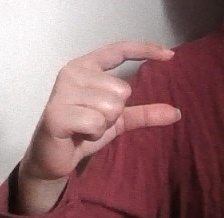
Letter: dal